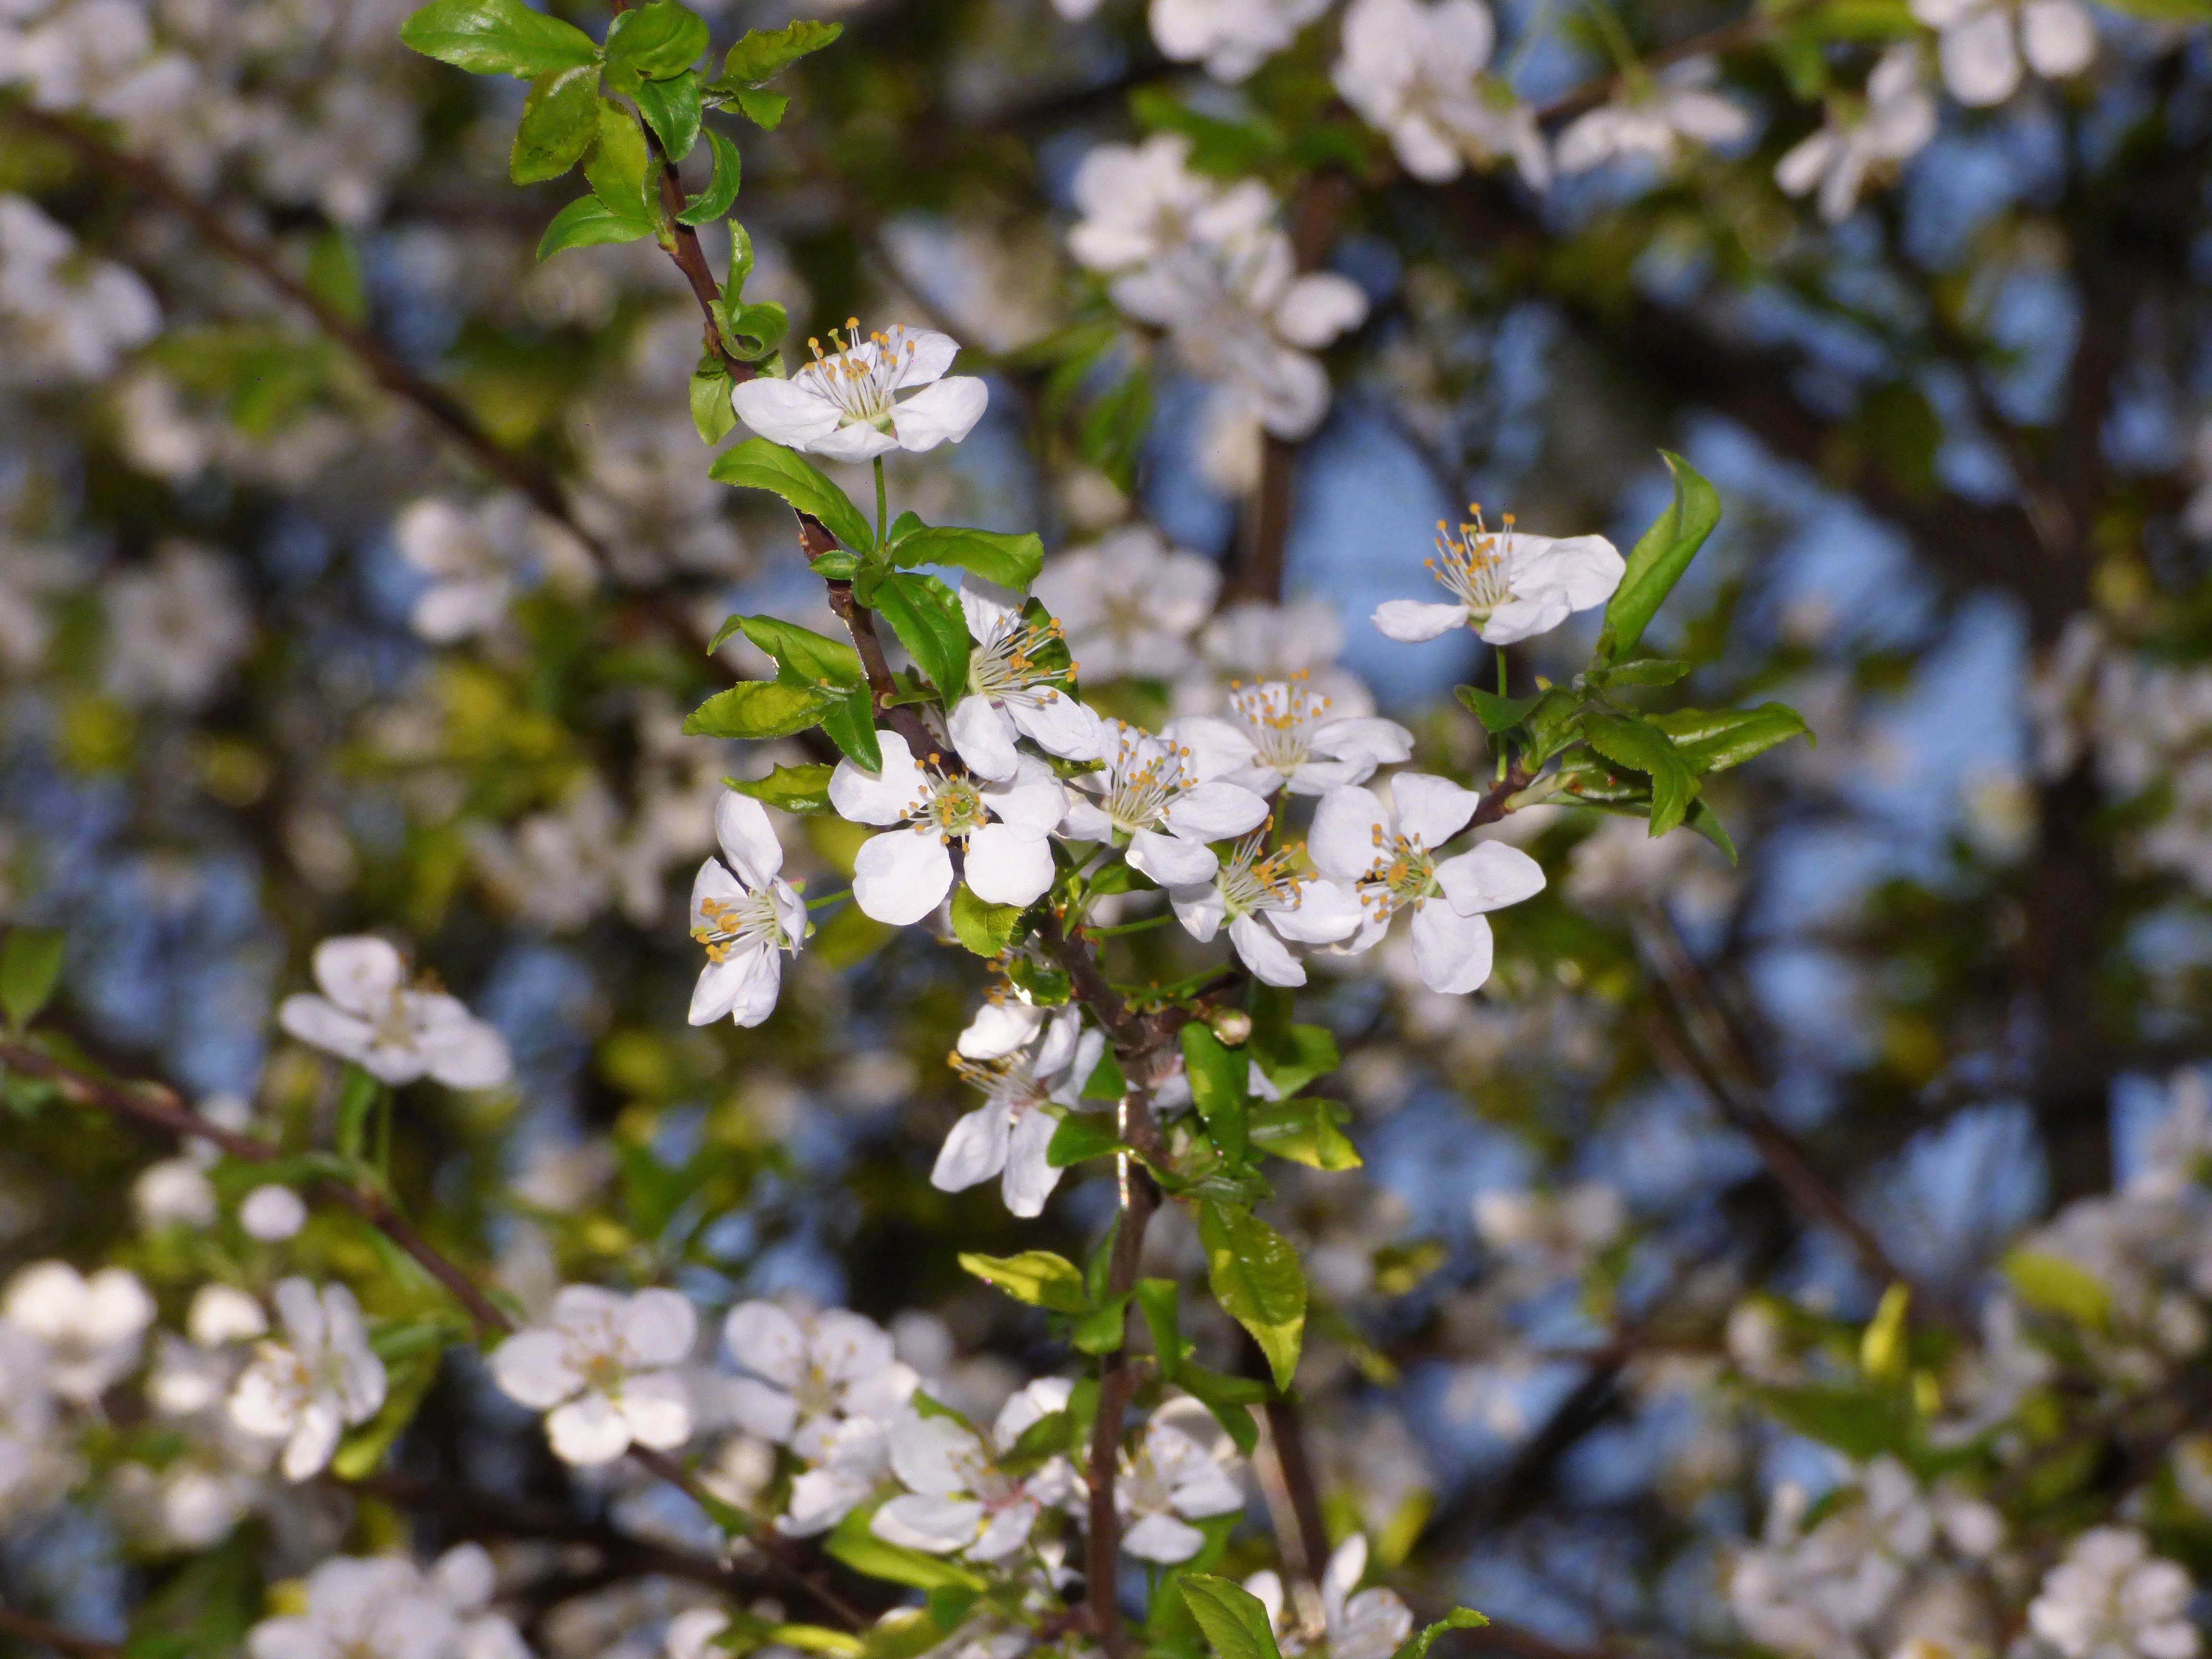
tree, nature, branch, blossom, plant, fruit, flower, food, spring, produce, botany, flora, wildflower, trees, shrub, prunus spinosa, flowering plant, land plant